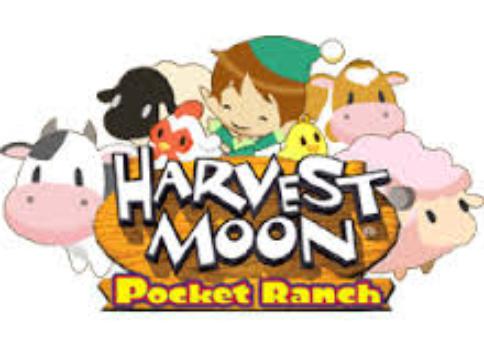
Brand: Harvest Moon
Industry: Leisure